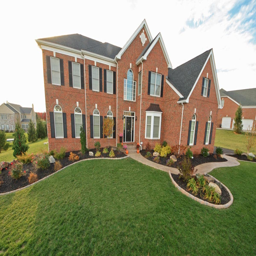
curb appeal : how to update the front of your home